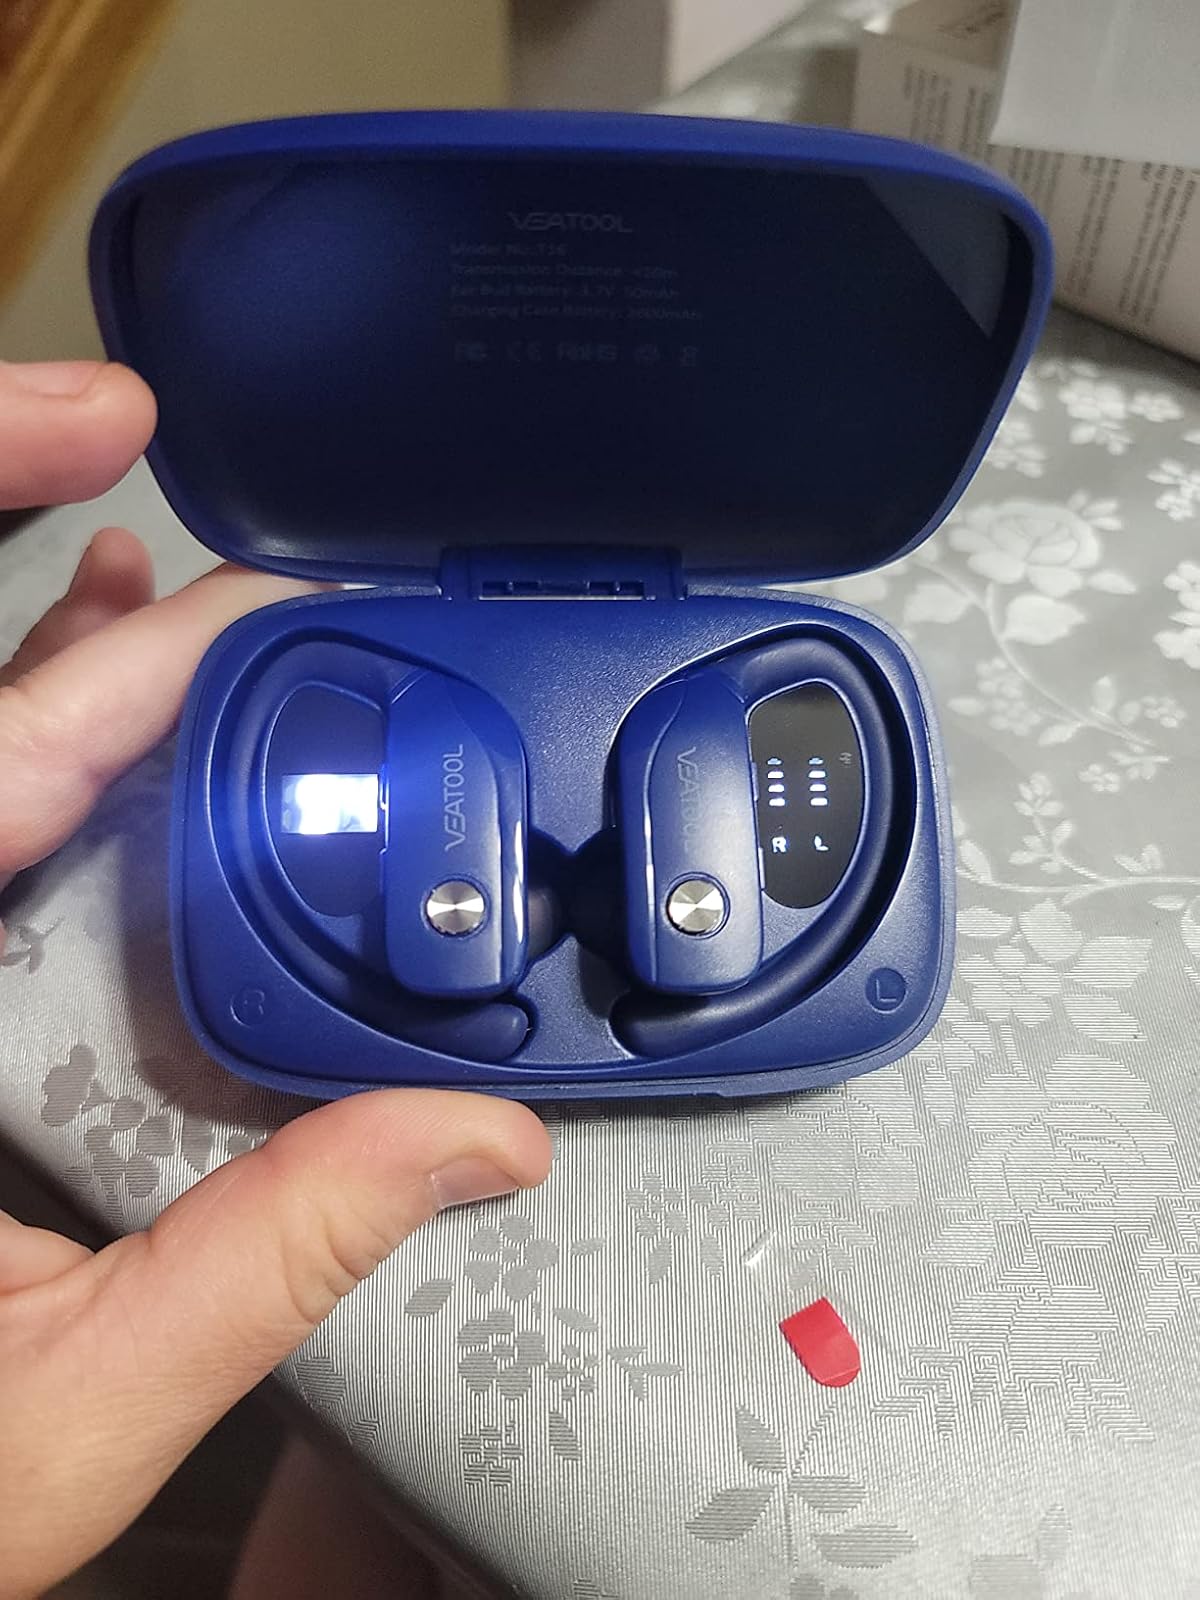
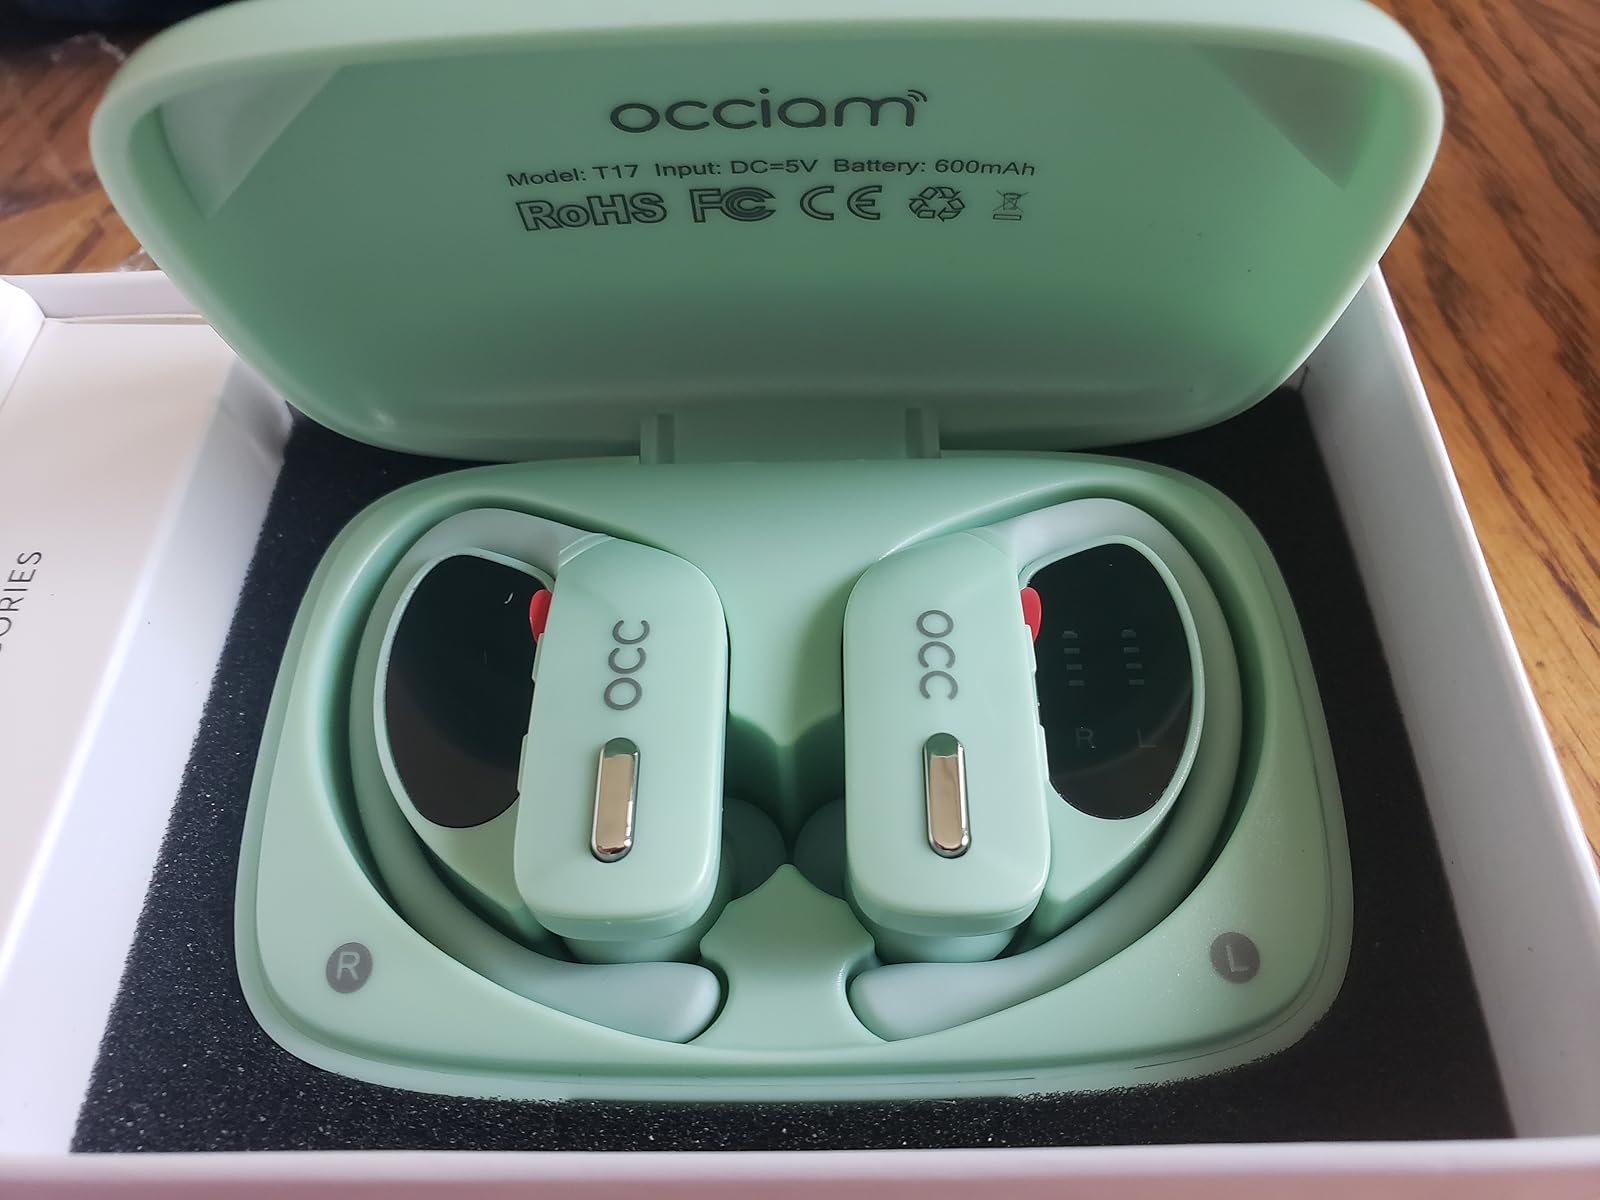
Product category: earbuds
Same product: no